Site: brandenburg
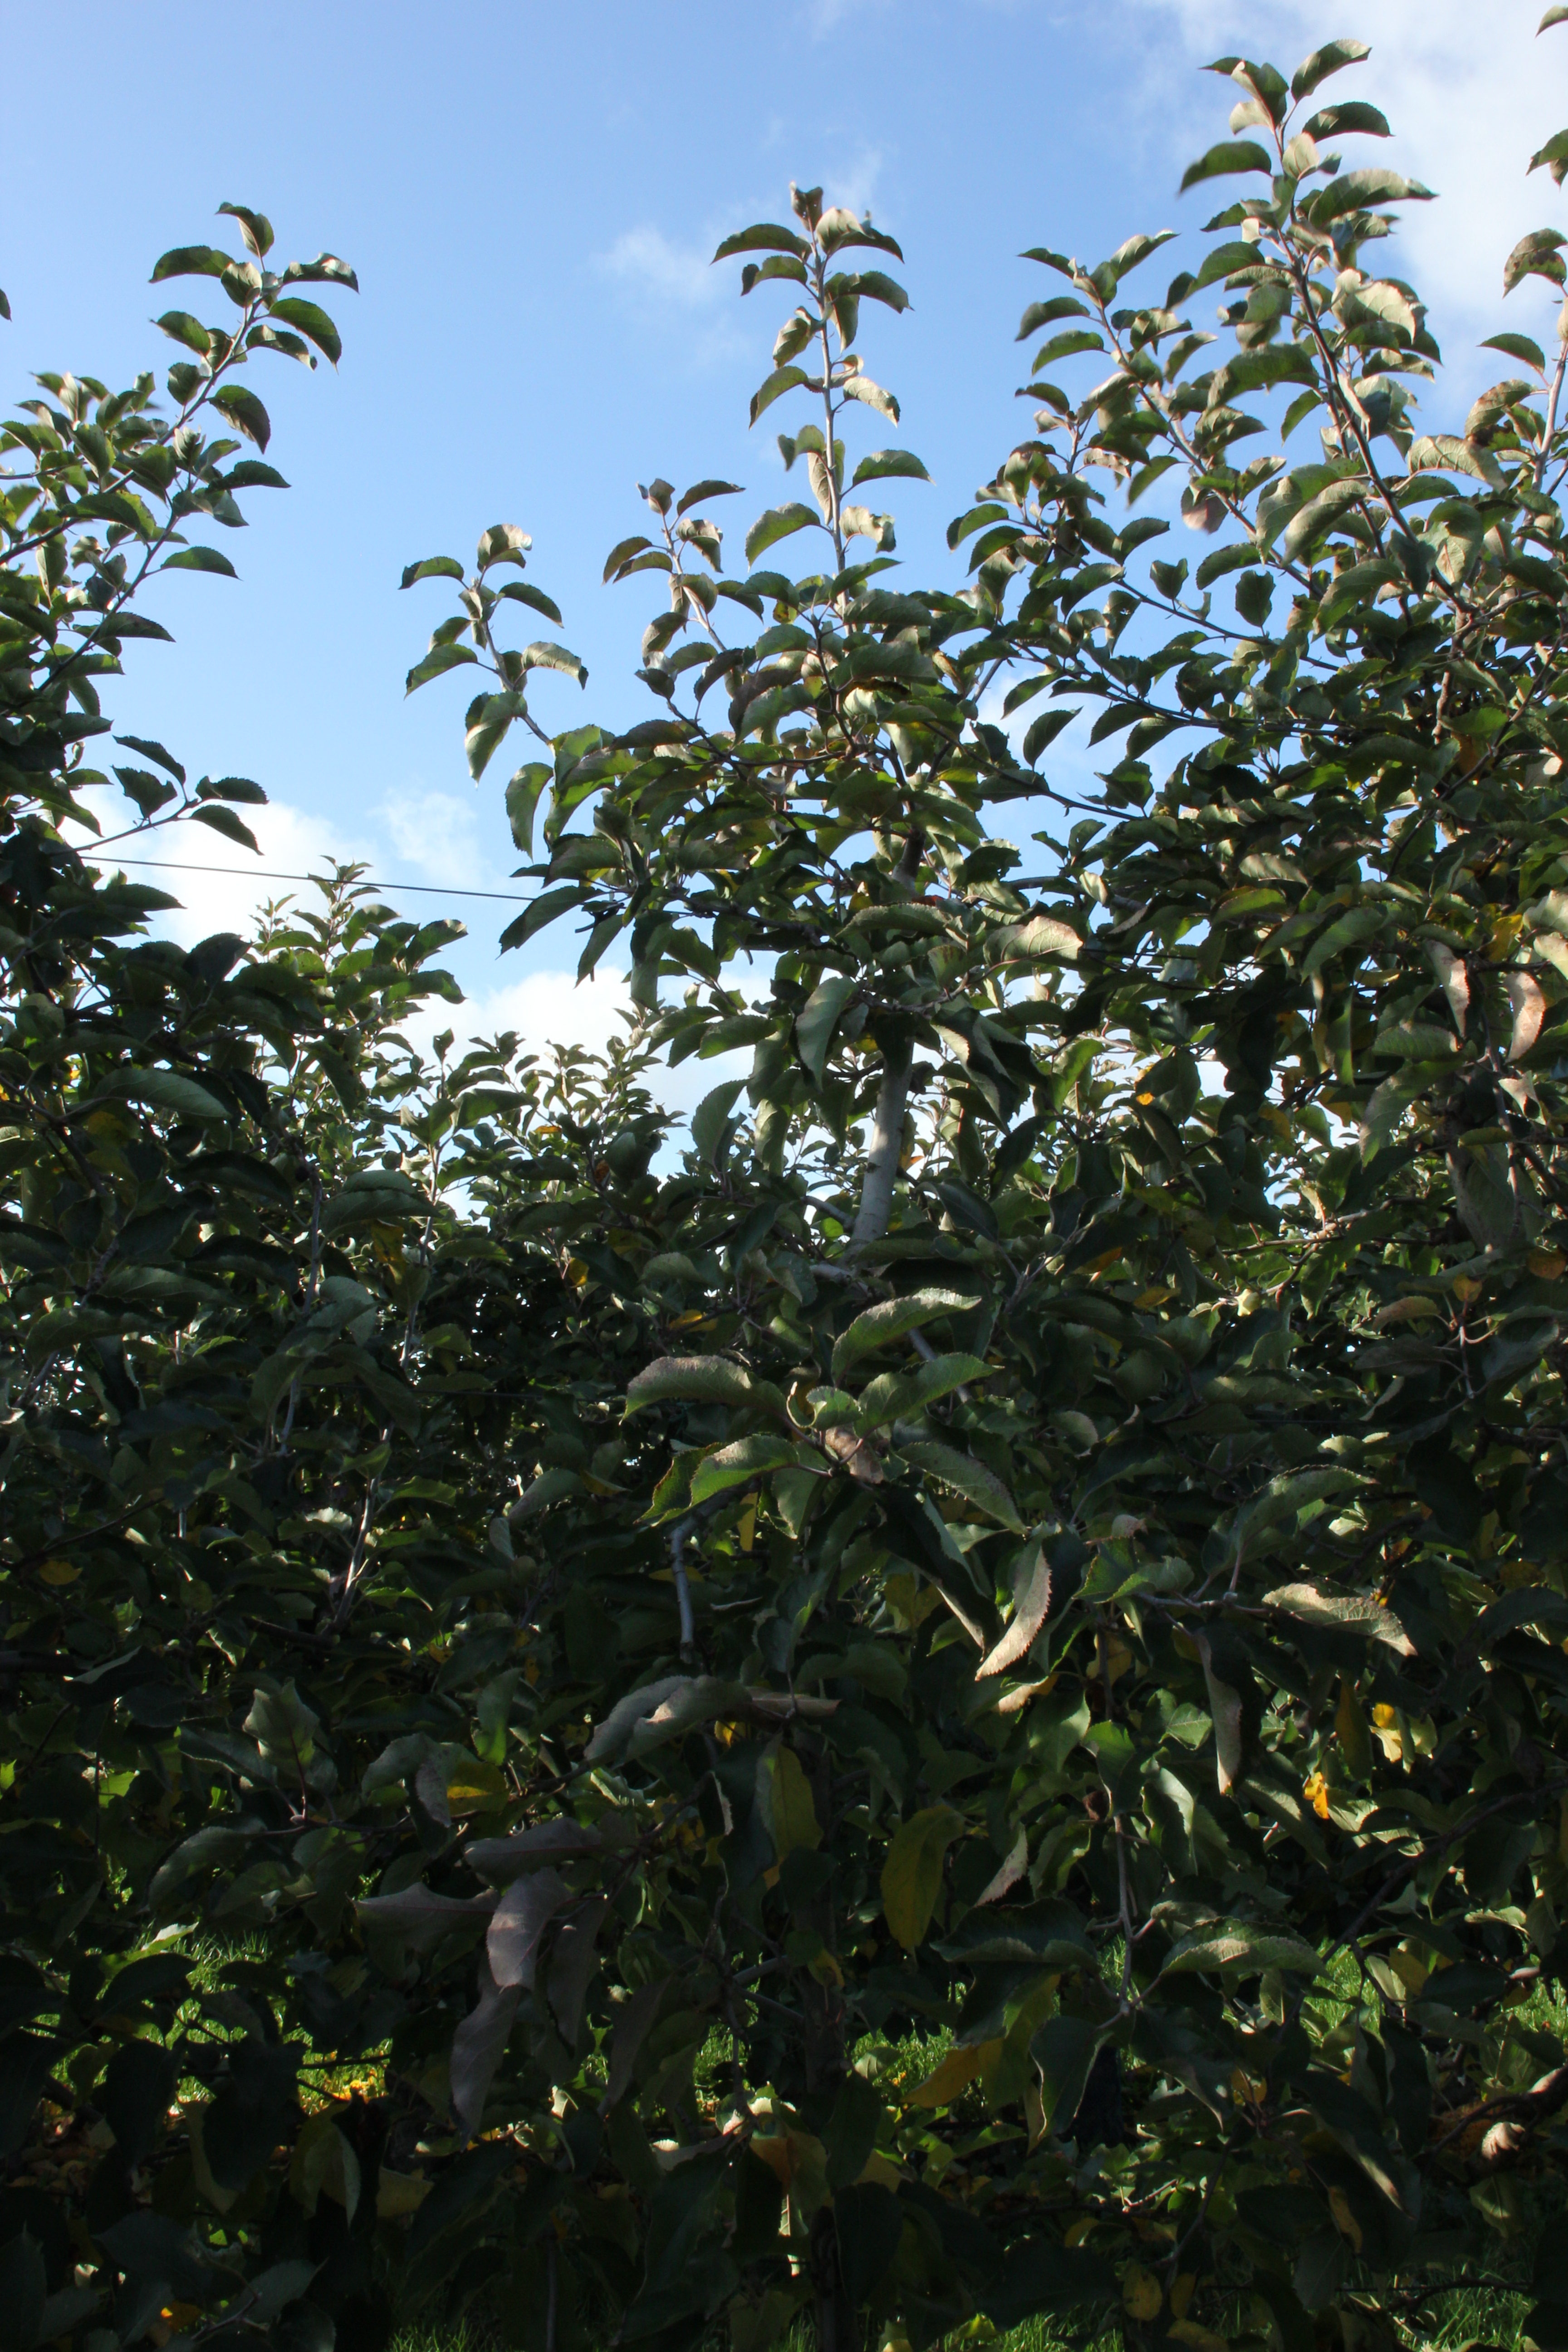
Growth stage (BBCH 91): Senescence, beginning of dormancy